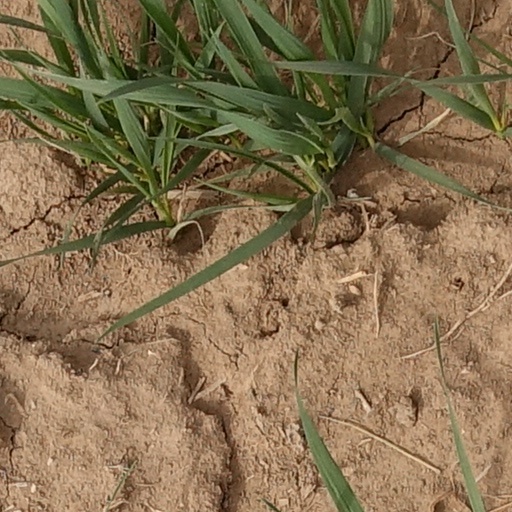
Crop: wheat